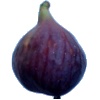
Label: fig